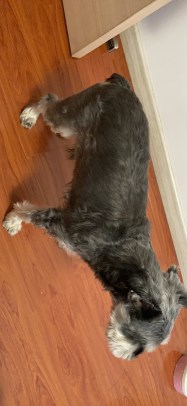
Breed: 2342-n000102-miniature_schnauzer